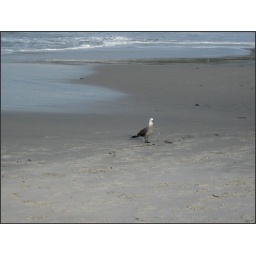
He seemed unaffected by the people and dogs walking past him.